Belarusian Autocephalous Orthodox Church

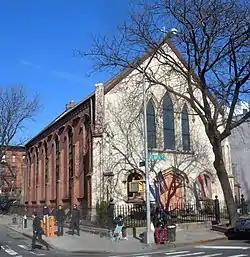
Cathedral of St. Cyril of Turau, New York City

The Belarusian Autocephalous Orthodox Church ("Bielaruskaja aŭtakiefaĺnaja pravaslaŭnaja carkva" BAPC), sometimes abbreviated as B.A.O. Church or BAOC, is an independent Eastern Orthodox church, unrecognized by the mainstream Eastern Orthodox communion. Due to persecution against the Church in the Republic of Belarus, it exists either underground or abroad.